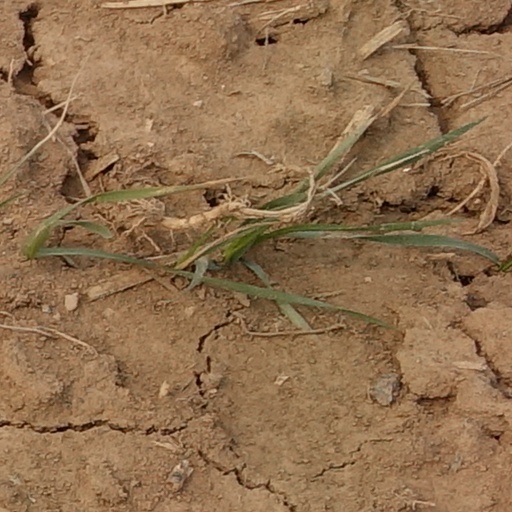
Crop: wheat